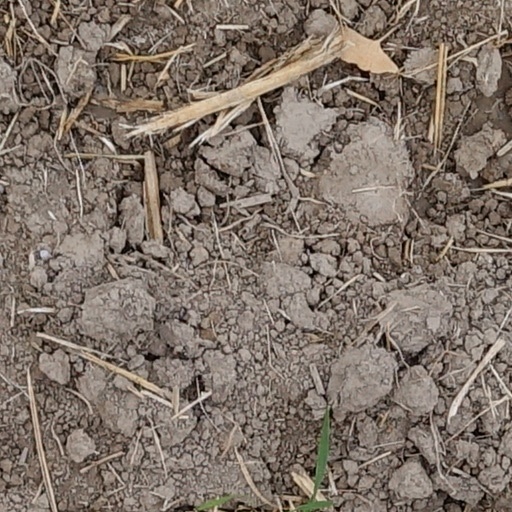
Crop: wheat